Handbell

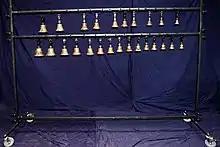
Hand bells hung chromatically from stand

To ring a handbell, the ringer moves it in such a way that the clapper strikes the inside surface of the bell, usually holding it against their shoulder, bell upwards, and then swinging the bell through an elliptical shape to cause the clapper to strike the casting. The tone of the bell will continue to resonate, decaying naturally until it stops completely or the ringer stops it by damping the bell with a hand or on the body or a padded surface.